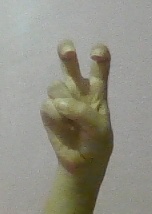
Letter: toot